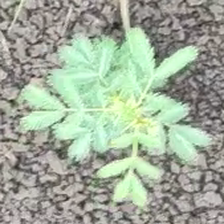
Weed species: Dwarf_cassia_(Chamaecrista pumila)